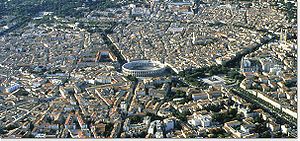
Nîmes / Historie
Nîmes set fra luften
Nîmes er en by og kommune i det sydlige Frankrig; den er hovedby i departementet Gard. Byen huser mange historiske seværdigheder, heraf mange fra den romerske periode, så den er et populært turistmål. Det moderne navn stammer fra latin, Nemausus.